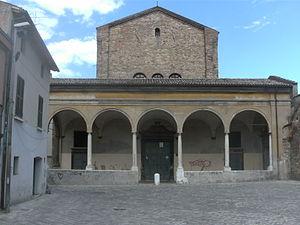
L'église du Saint-Esprit de Ravenne, est une ancienne cathédrale du culte aryen construite par Théodoric au début du VIᵉ siècle, à l'origine dédiée à l'Anastasis Hagìa ou Sainte Résurrection du Seigneur, car les liens entre la Grèce et Ravenne étaient très forts pendant des siècles sous l'Empire byzantin. Quant au Baptistère des Ariens voisin, peu de temps après la mort de Théodoric en 526, il a été reconsacré par l'évêque Agnello pour le culte catholique et dédié à saint Théodore, soldat grec et martyr d'Amasya dans la région du Pont.